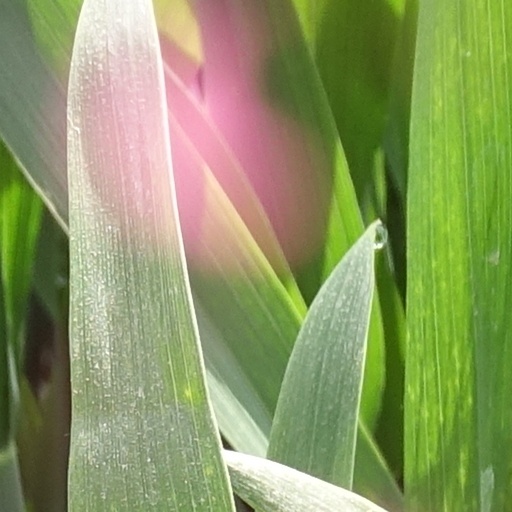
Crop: wheat